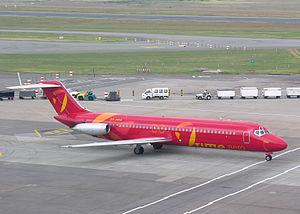
1Time est une compagnie aérienne sud-africaine filiale du groupe 1Time Holdings, créé en 2004, et coté à la bourse de Johannesburg depuis le 14 août 2007.